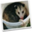
Label: possum